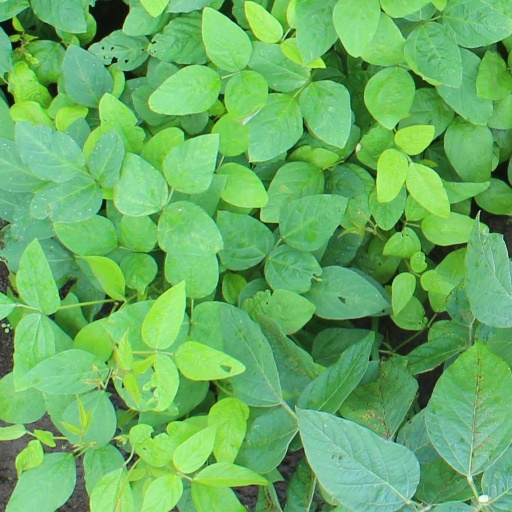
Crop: soybean